Youth Code

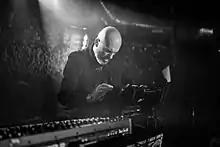
Ryan George performing live in April 2018

On the band's name, the pair have stated that they were originally going to make fake bands with Greh Holger, manager of the label Chondritic Sound. A split cassette was planned (though never released), in which Youth Code would play Nitzer Ebb-esque music, while Holger would perform music similar to that of Klinik and Clock DVA.